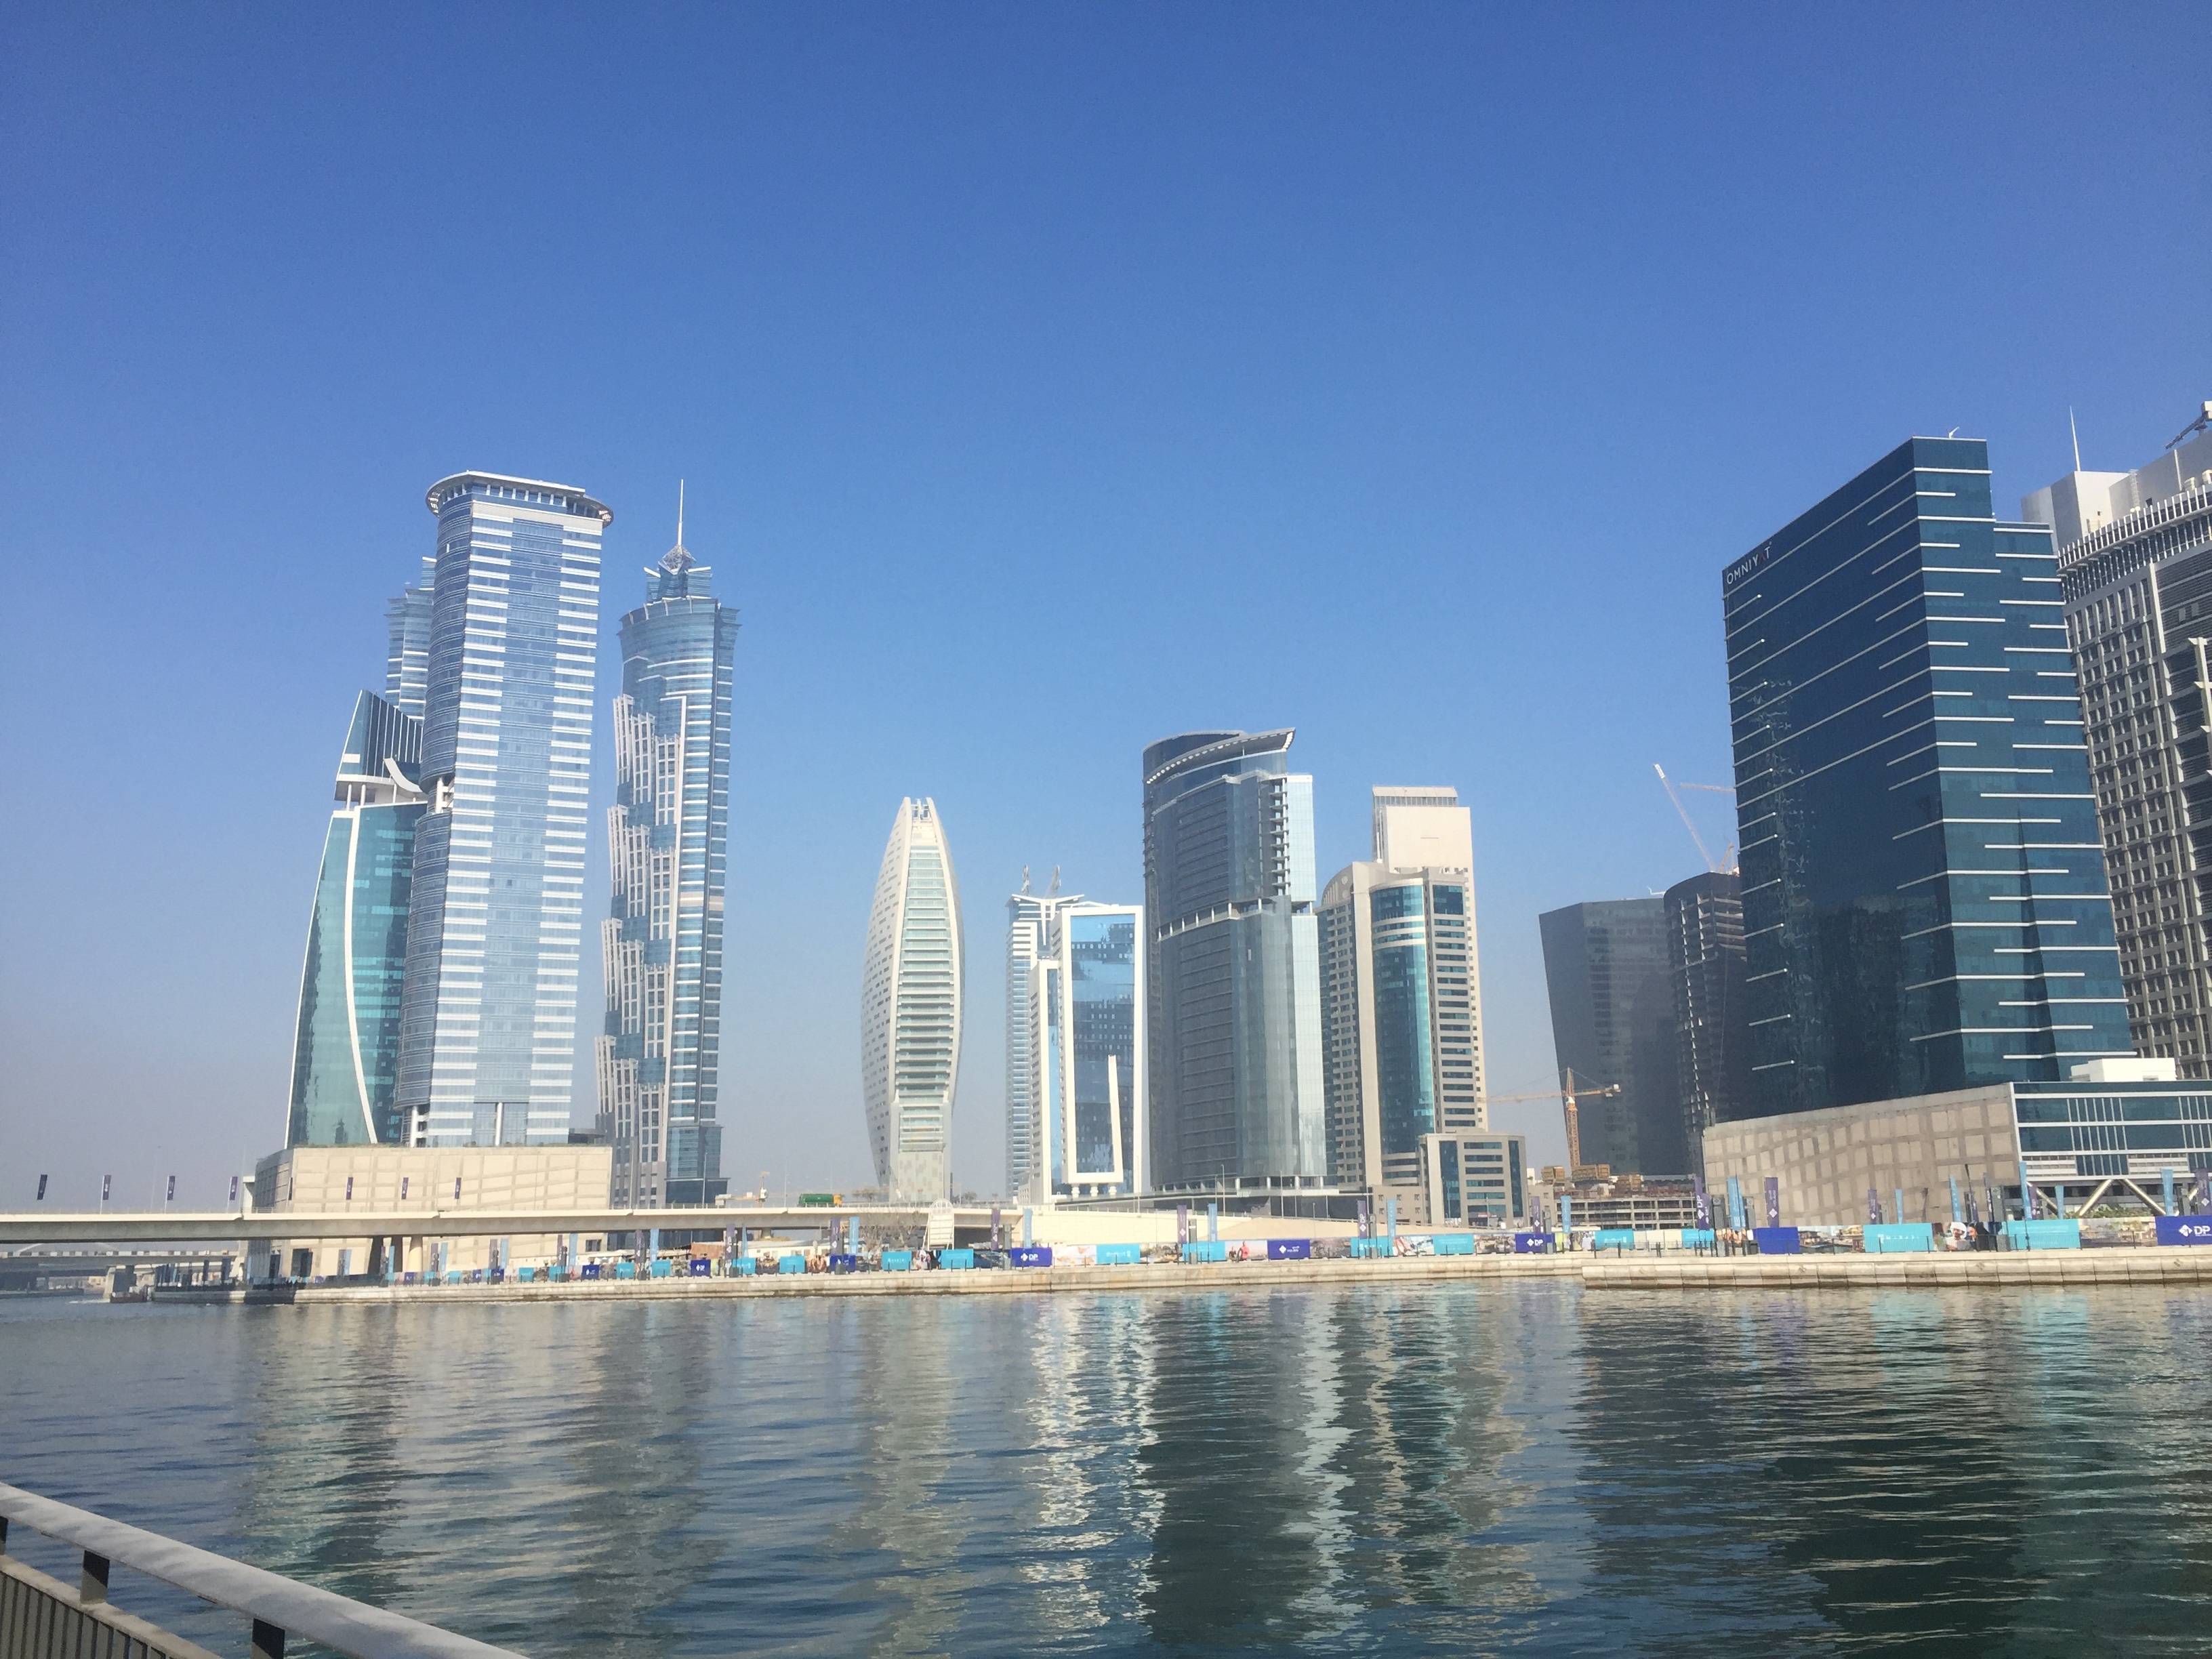
horizon, dock, skyline, city, skyscraper, cityscape, downtown, reflection, tower, dubai, landmark, marina, tower block, uae, metropolis, condominium, urban area, human settlement, metropolitan area